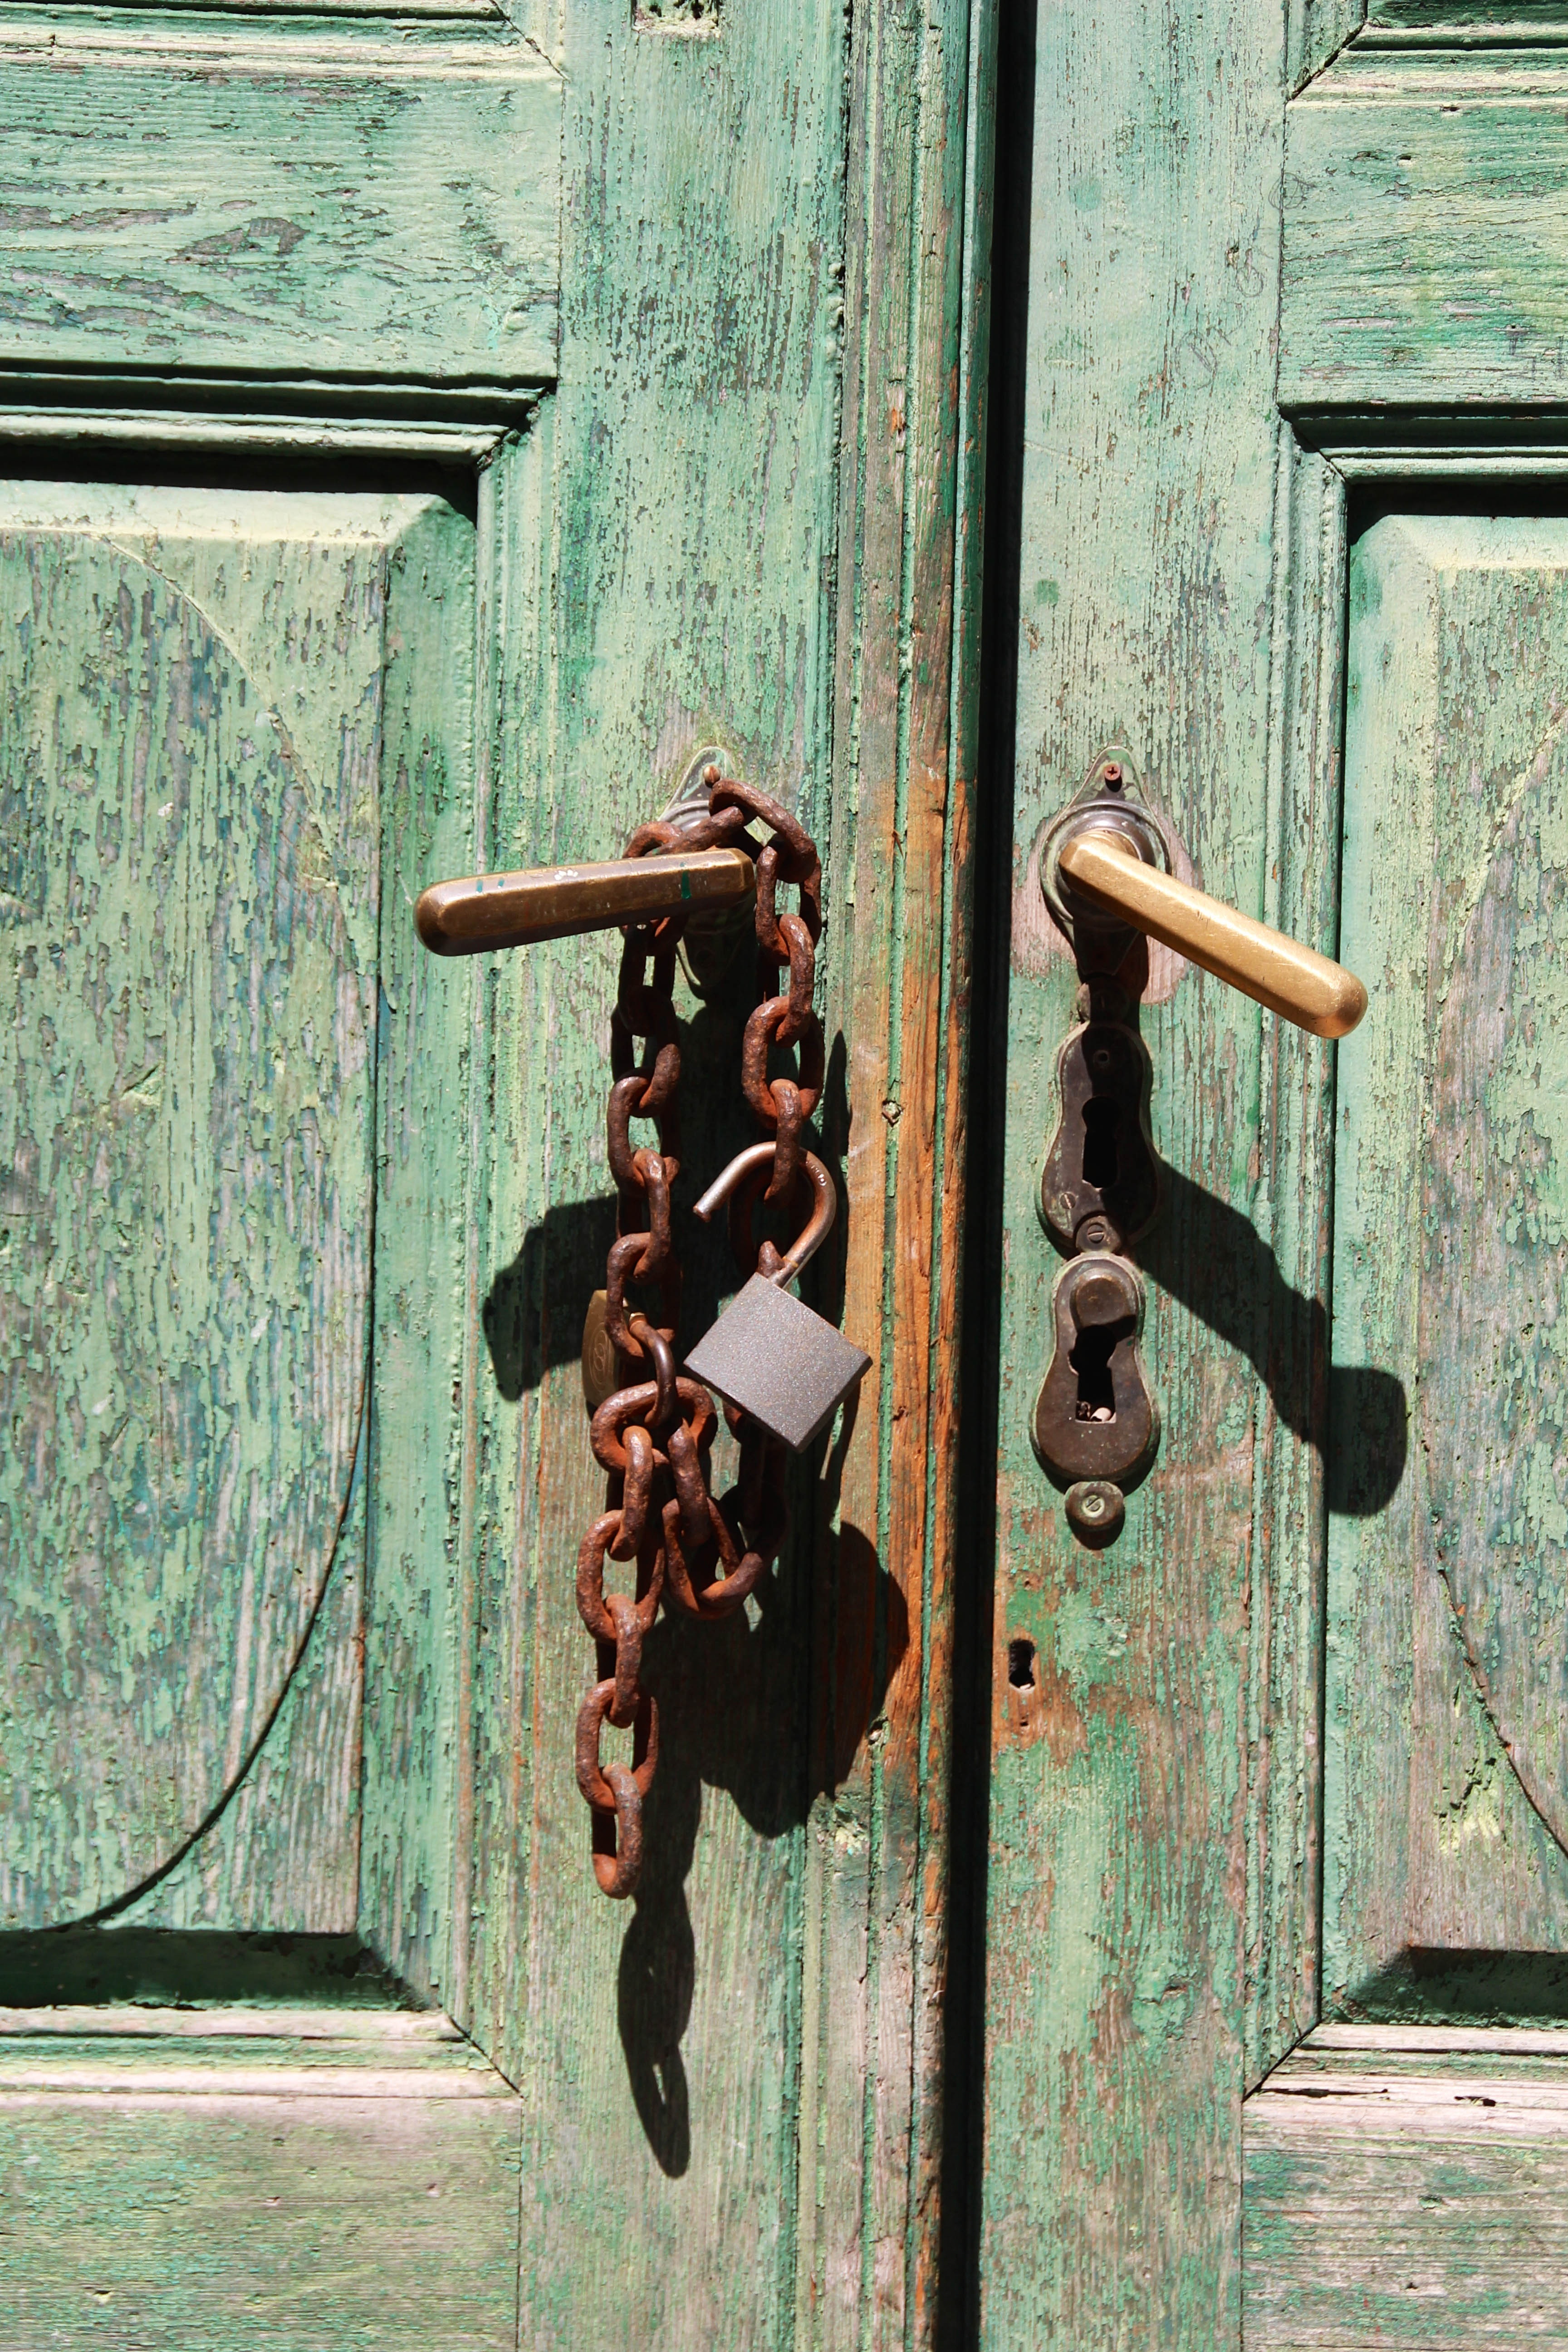
wood, adventure, old, castle, door, security, goal, weathered, art, sports, rusted, input, house entrance, old door, fitting, outdoor recreation